Ruth Berman Harris (cantor)

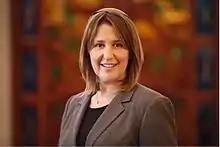
Cantor Ruth Berman Harris

Ruth Berman Harris was the first female cantor (also called hazzan) in Argentina. She was born in Buenos Aires, where as a teenager she became the first female in Argentina to lead Jewish services.